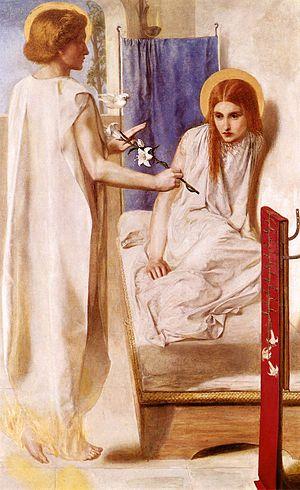
L'Annonciation est un thème couramment représenté dans les arts visuels depuis les premiers siècles du christianisme jusqu'à nos jours. Les œuvres qui lui sont consacrées décrivent l'épisode de l'Annonciation au cours duquel l'ange Gabriel annonce à Marie qu'elle sera mère du Christ. Fréquent en Orient chrétien comme dans l'Europe occidentale, présent occasionnellement dans le monde islamique, ce thème a connu des évolutions importantes lui permettant de développer une riche iconographie.